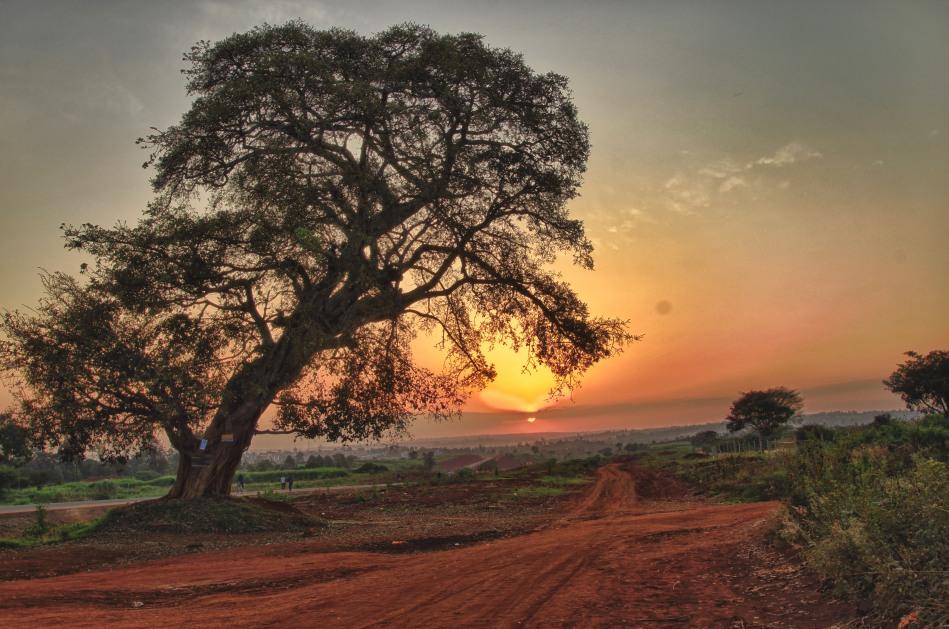
Mandhari yenye majani na miti mirefu iliyostawi kwa rangi ya kijani kibichi ikitanda eneo hilo lenye barabara nyingi za vumbi, mwanga hafifu wa jua ukitanda eneo hilo.